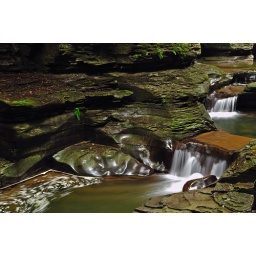
It's amazing how crystal clear the water is in these pools. I became fascinated with this set of falls.